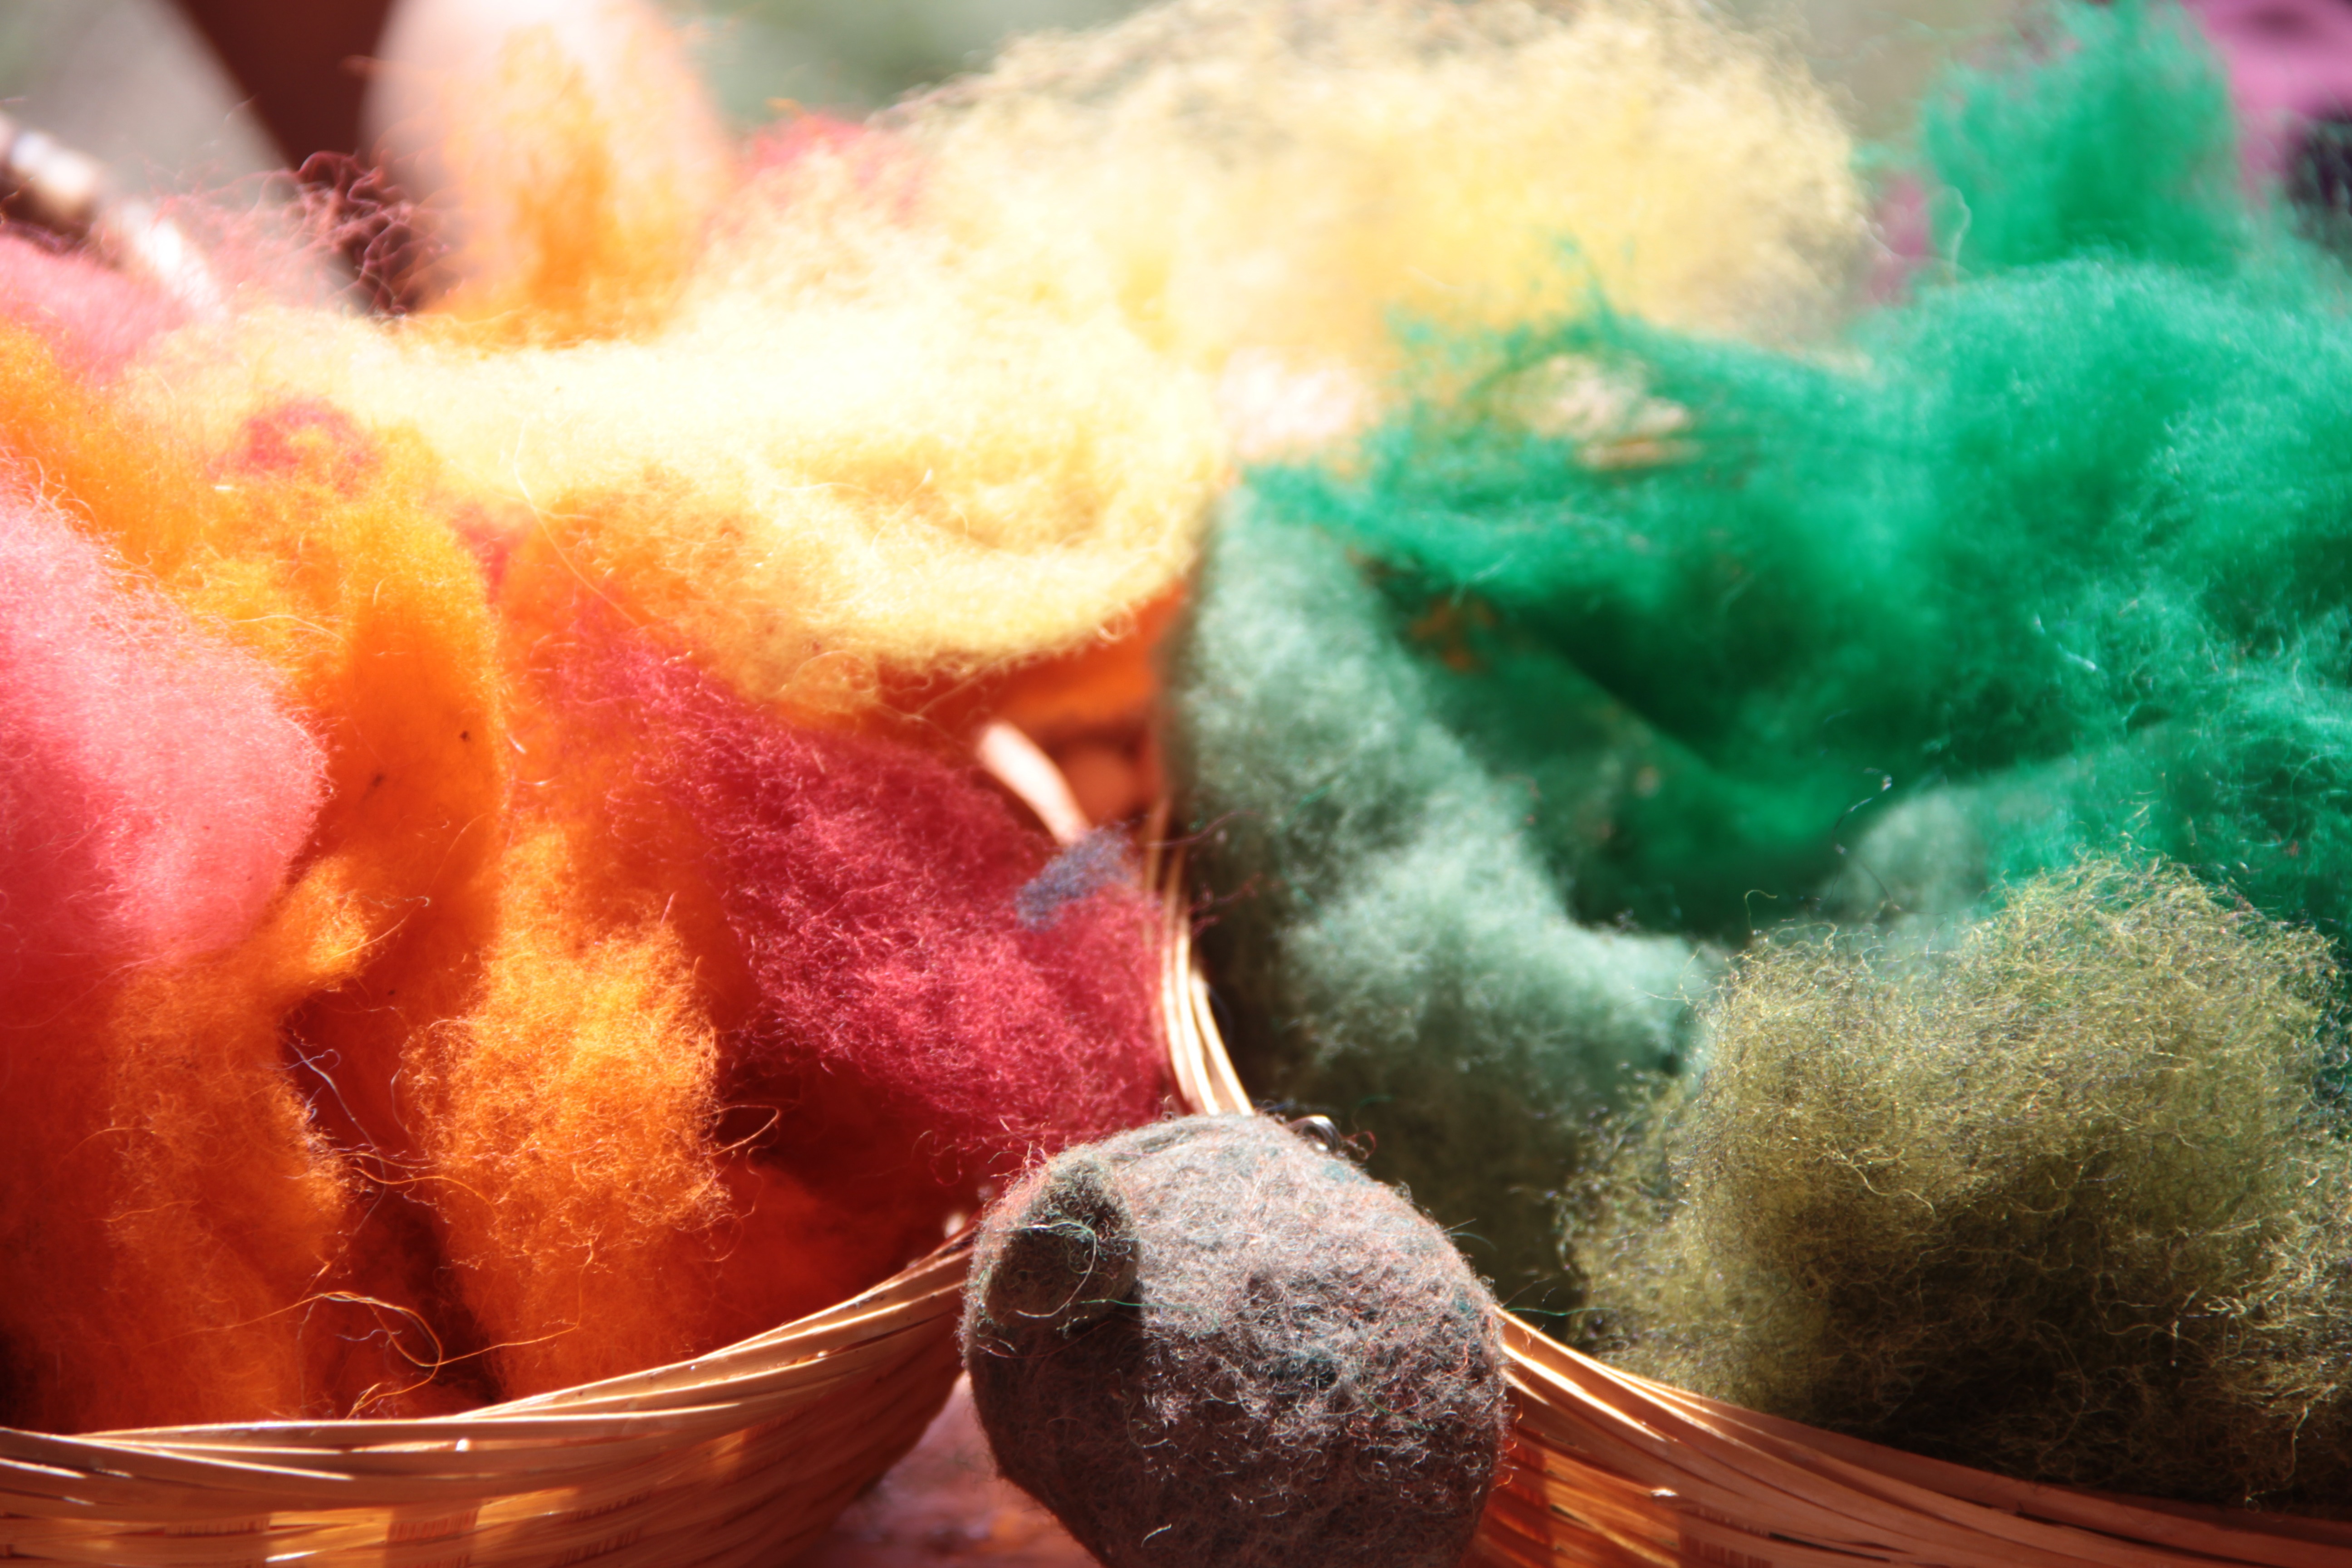
food, fluffy, produce, color, wool